Pulosari (volcano)

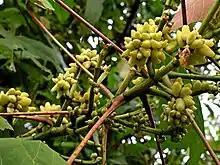
"Macaranga triloba", locally called Mahang damarPicture taken at

A variant of "Actephila" ("Actephila javanica") is thought to grow at approximately above sea level. It was observed flowering in December circa 1910.